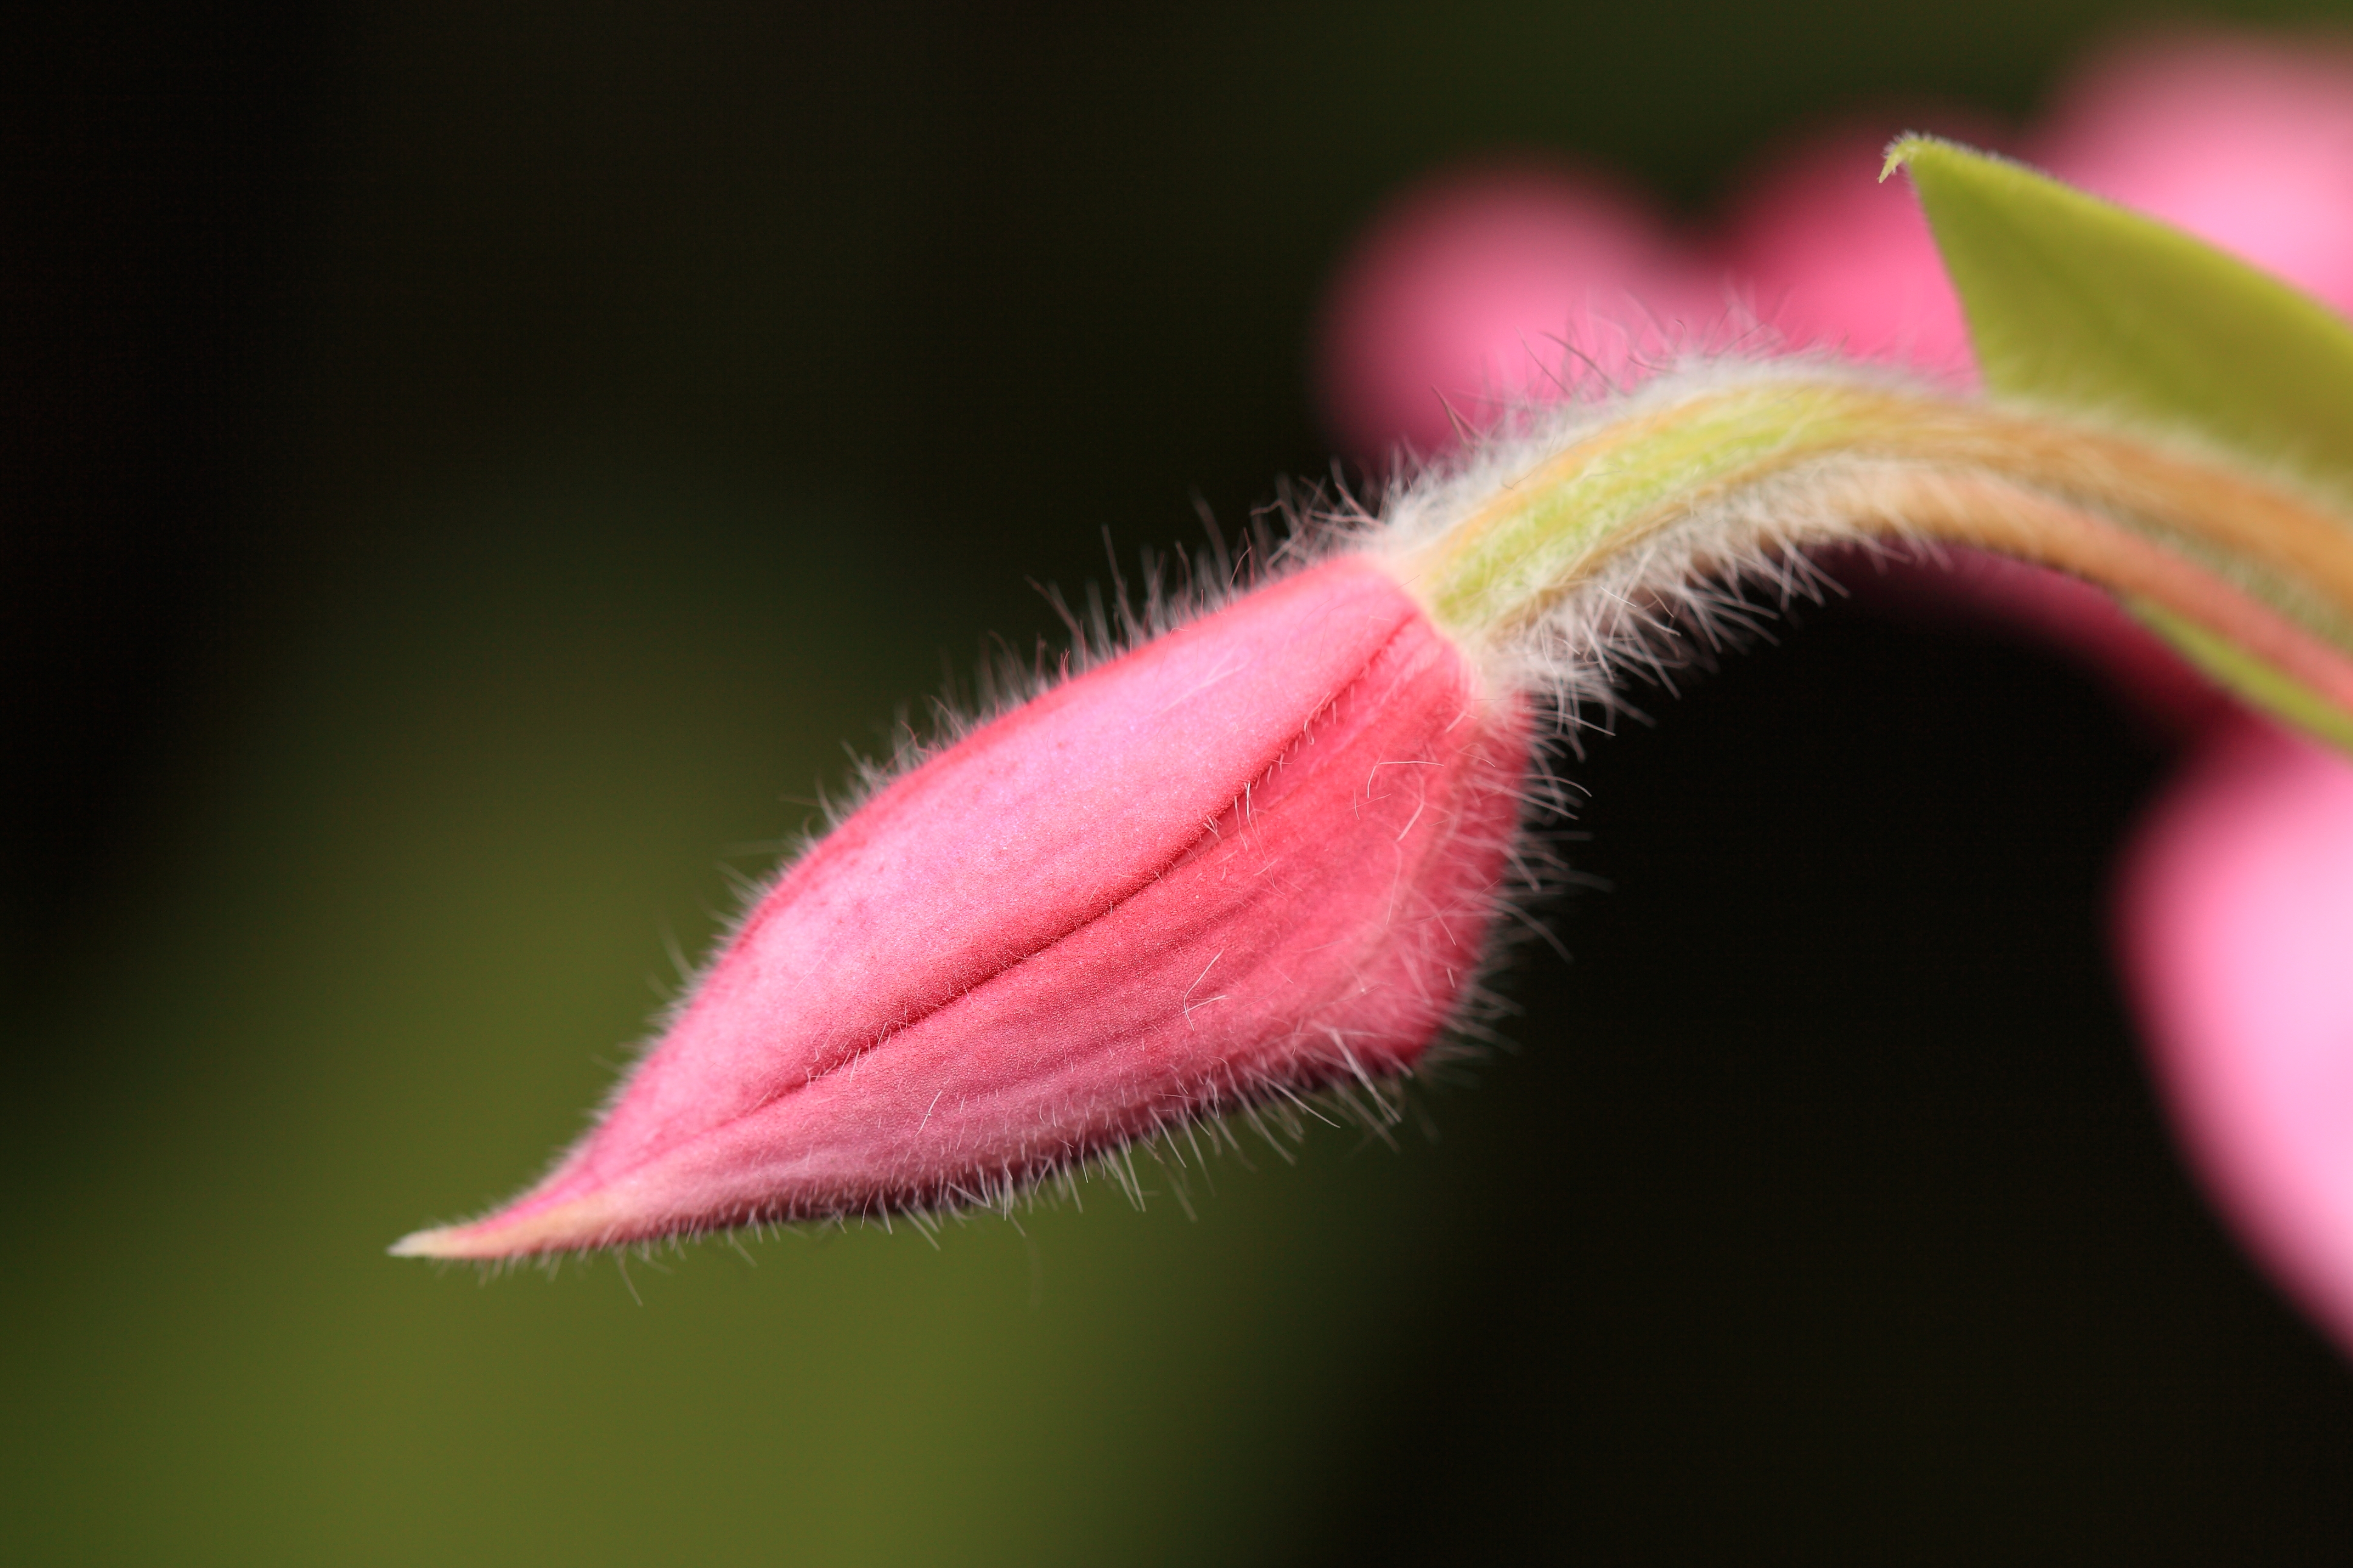
plant, photography, leaf, flower, petal, green, high, red, color, pink, flora, close up, cool image, eye, 5d, hires, bud, markii, hi, res, resolution, macro photography, flowering plant, plant stem, land plant